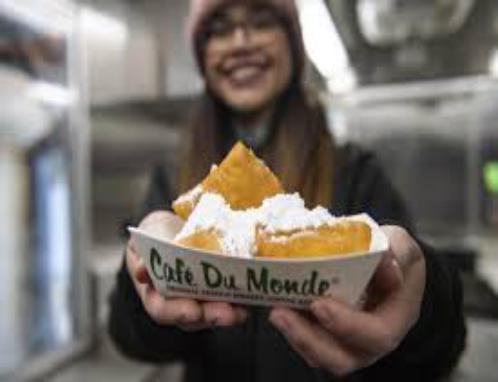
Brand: Cafe du Monde
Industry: Food